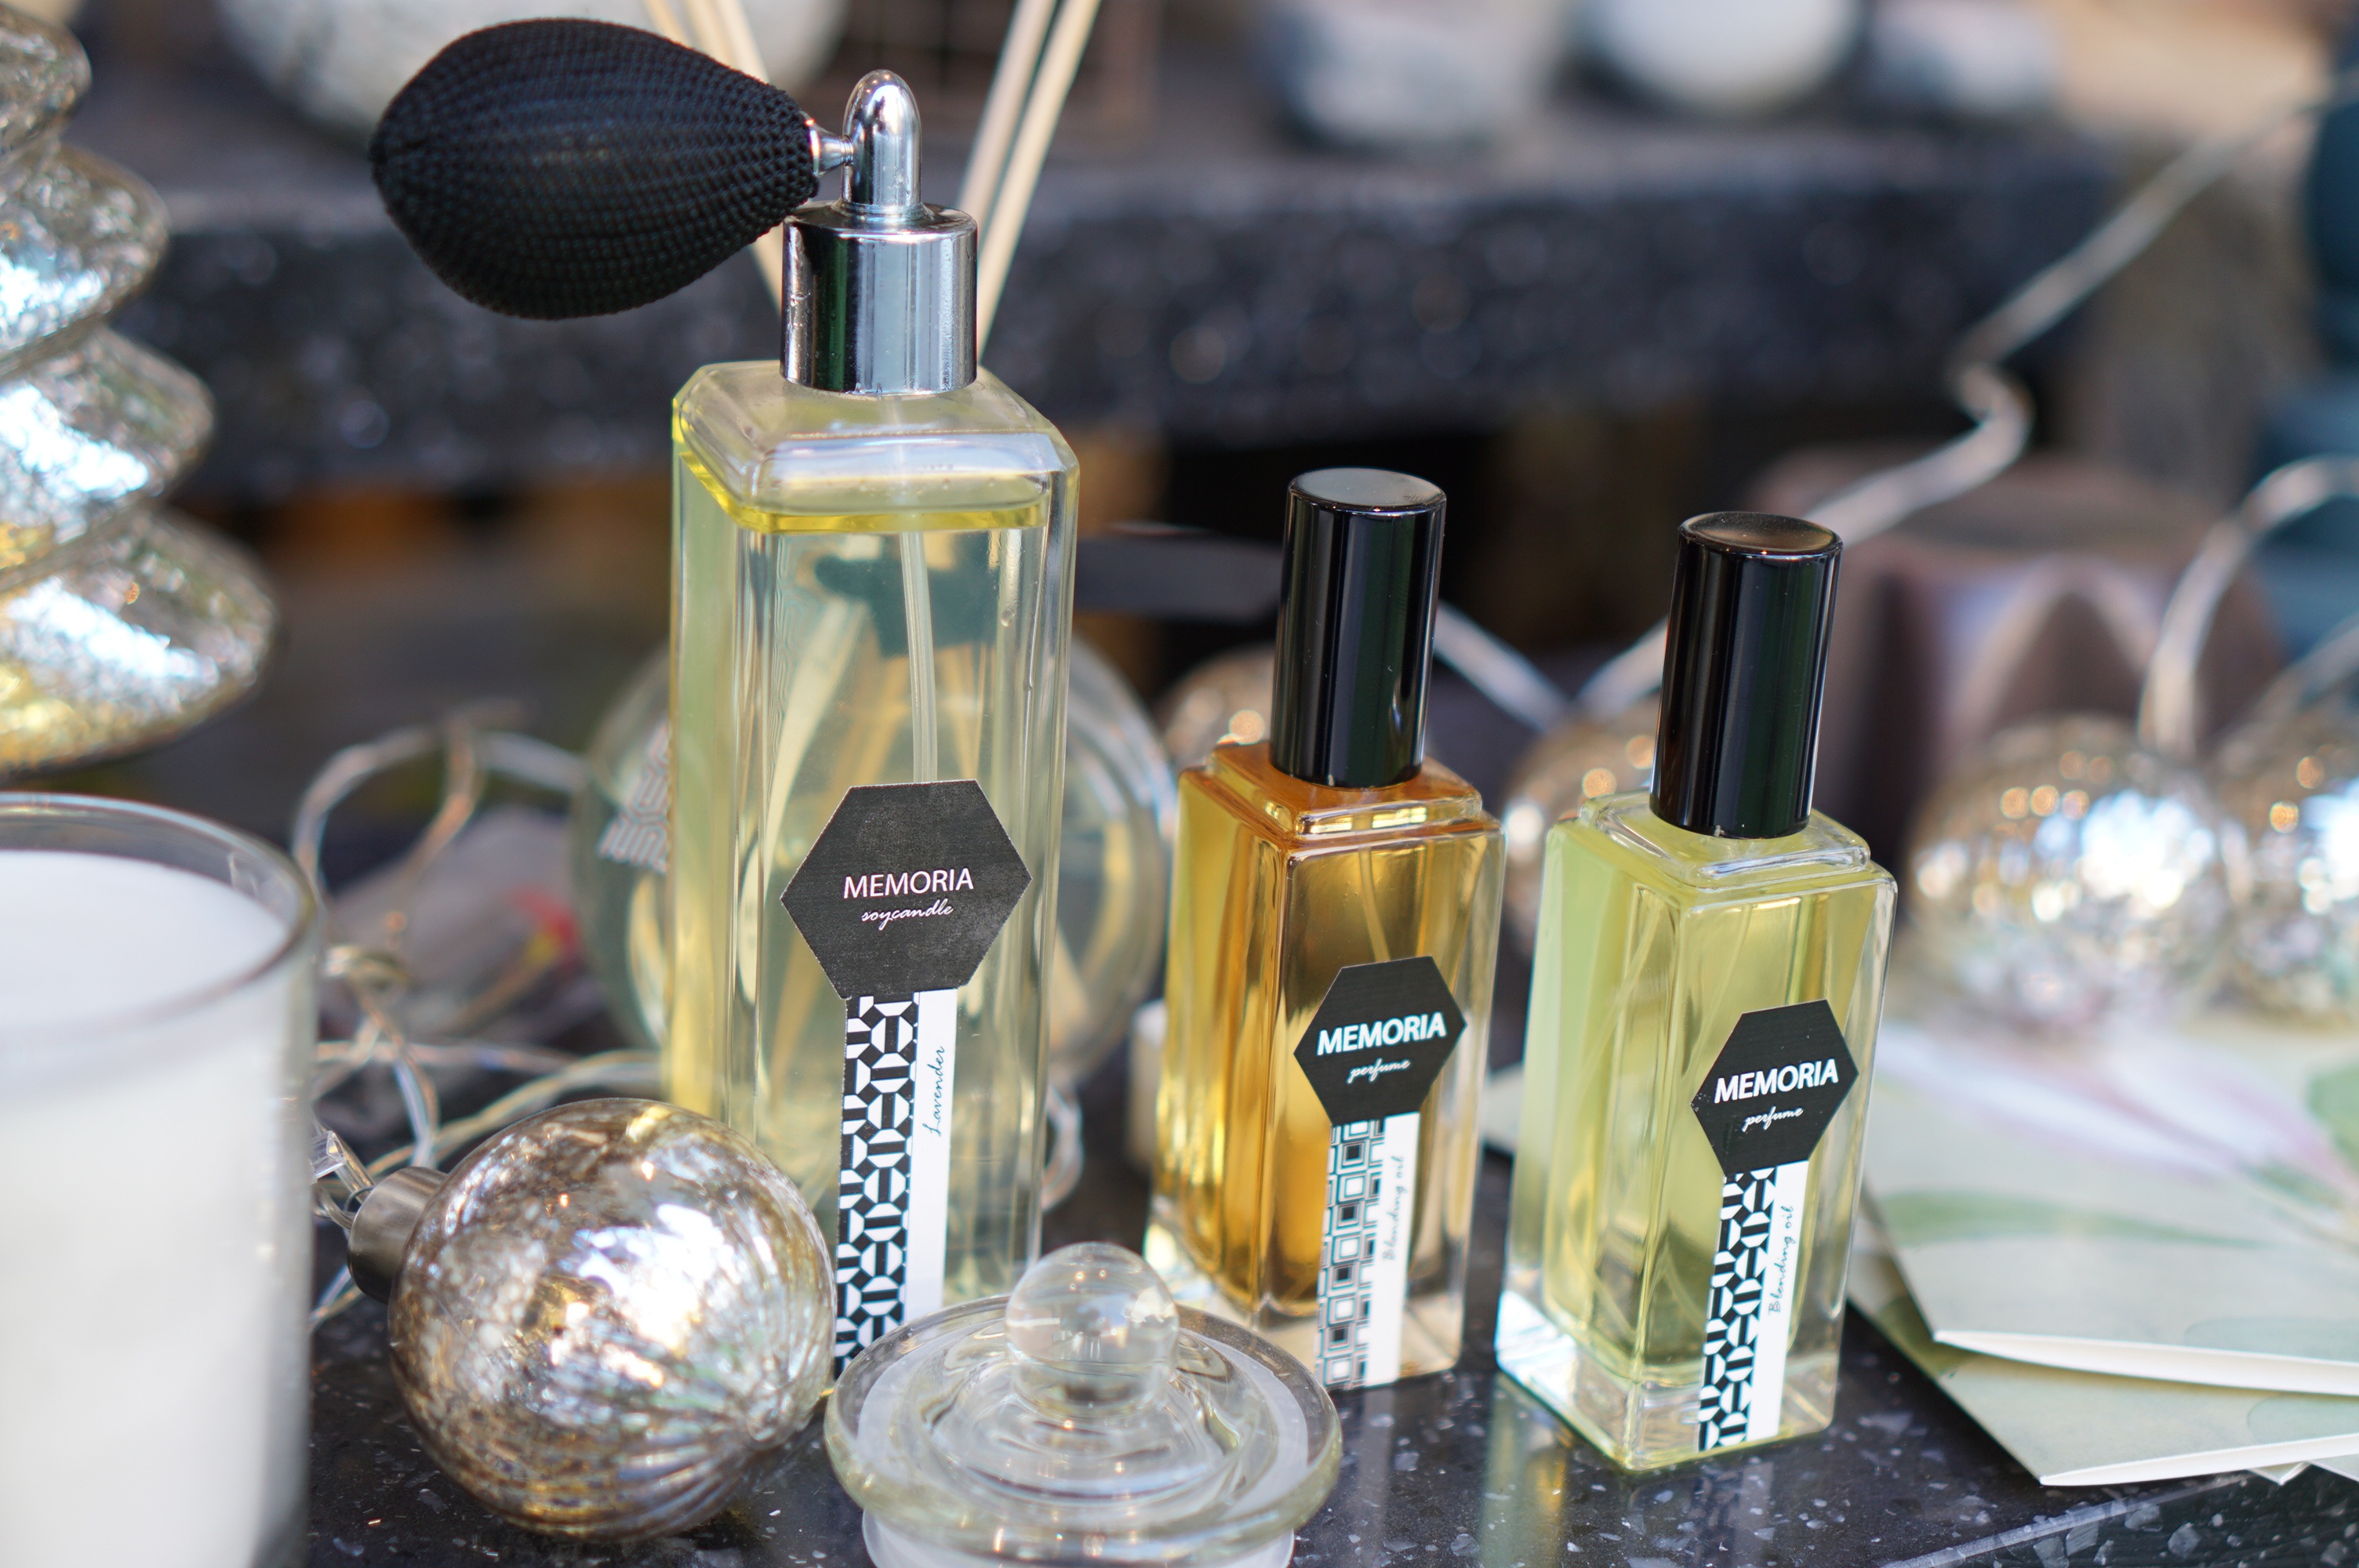
bottle, perfume, cosmetics, diffuser, fragrances